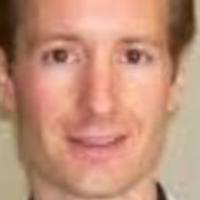
Age group: age 31-40